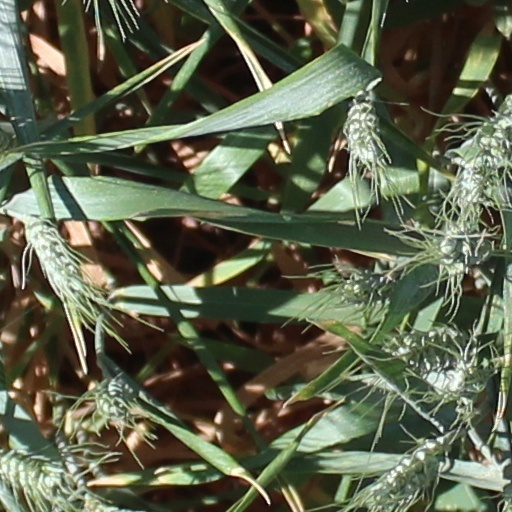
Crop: wheat